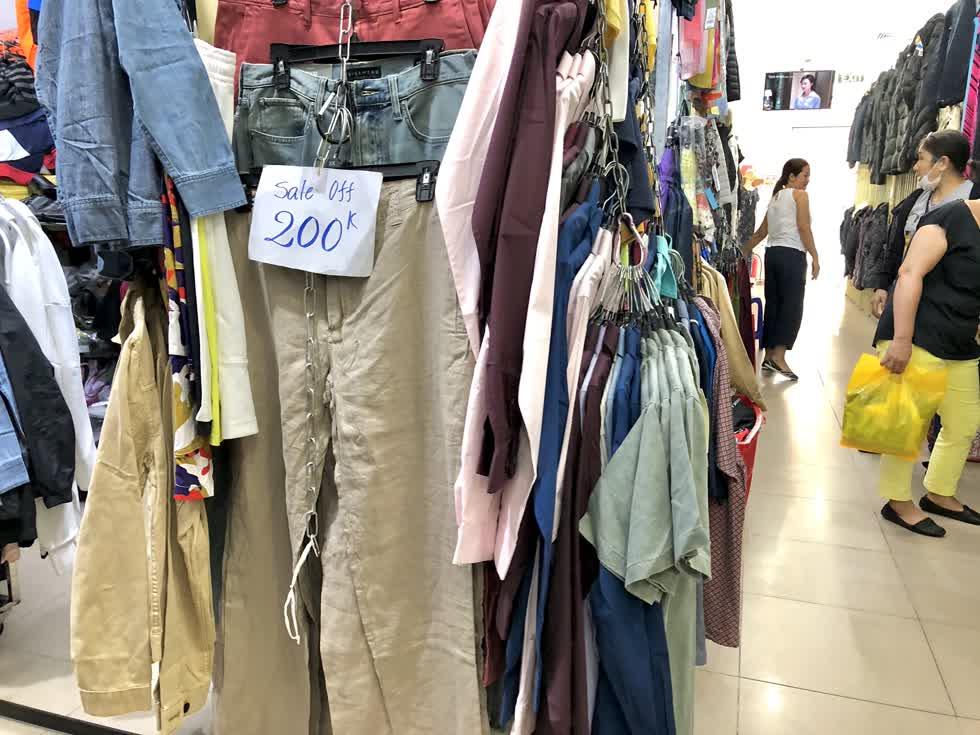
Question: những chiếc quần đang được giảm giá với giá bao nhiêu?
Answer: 200 000 đồng